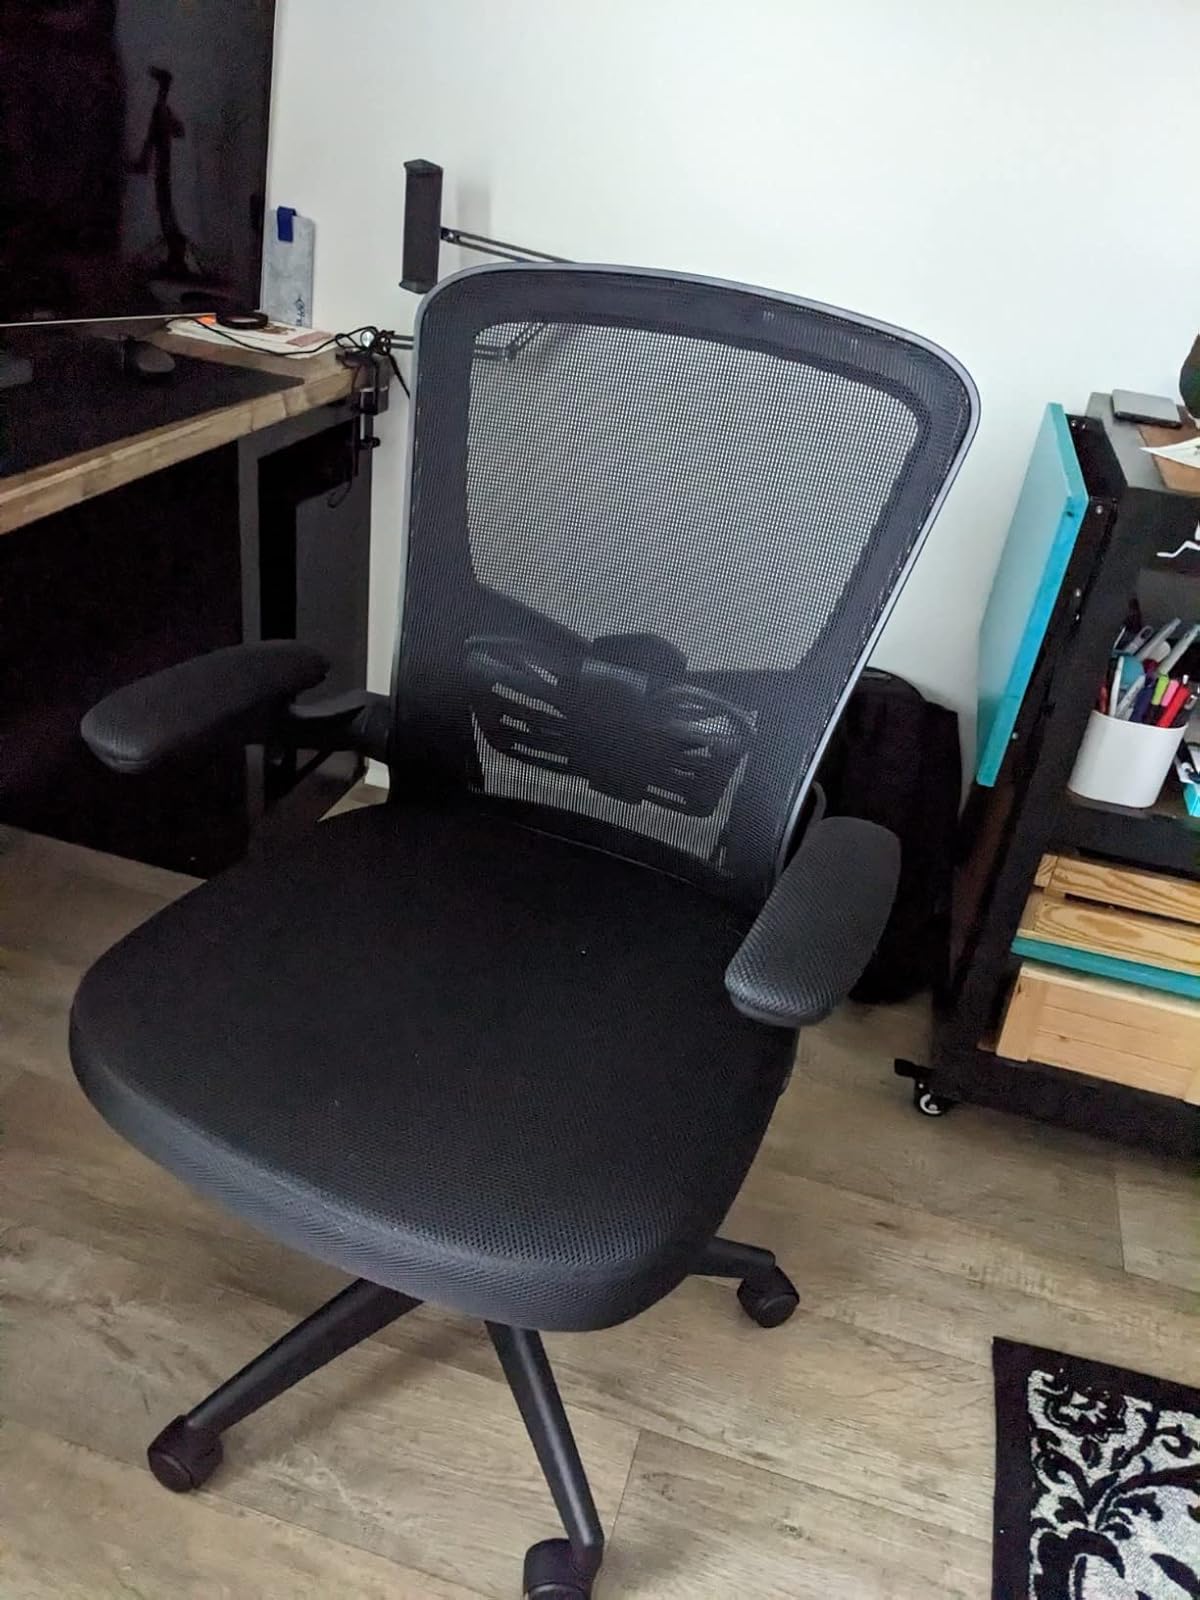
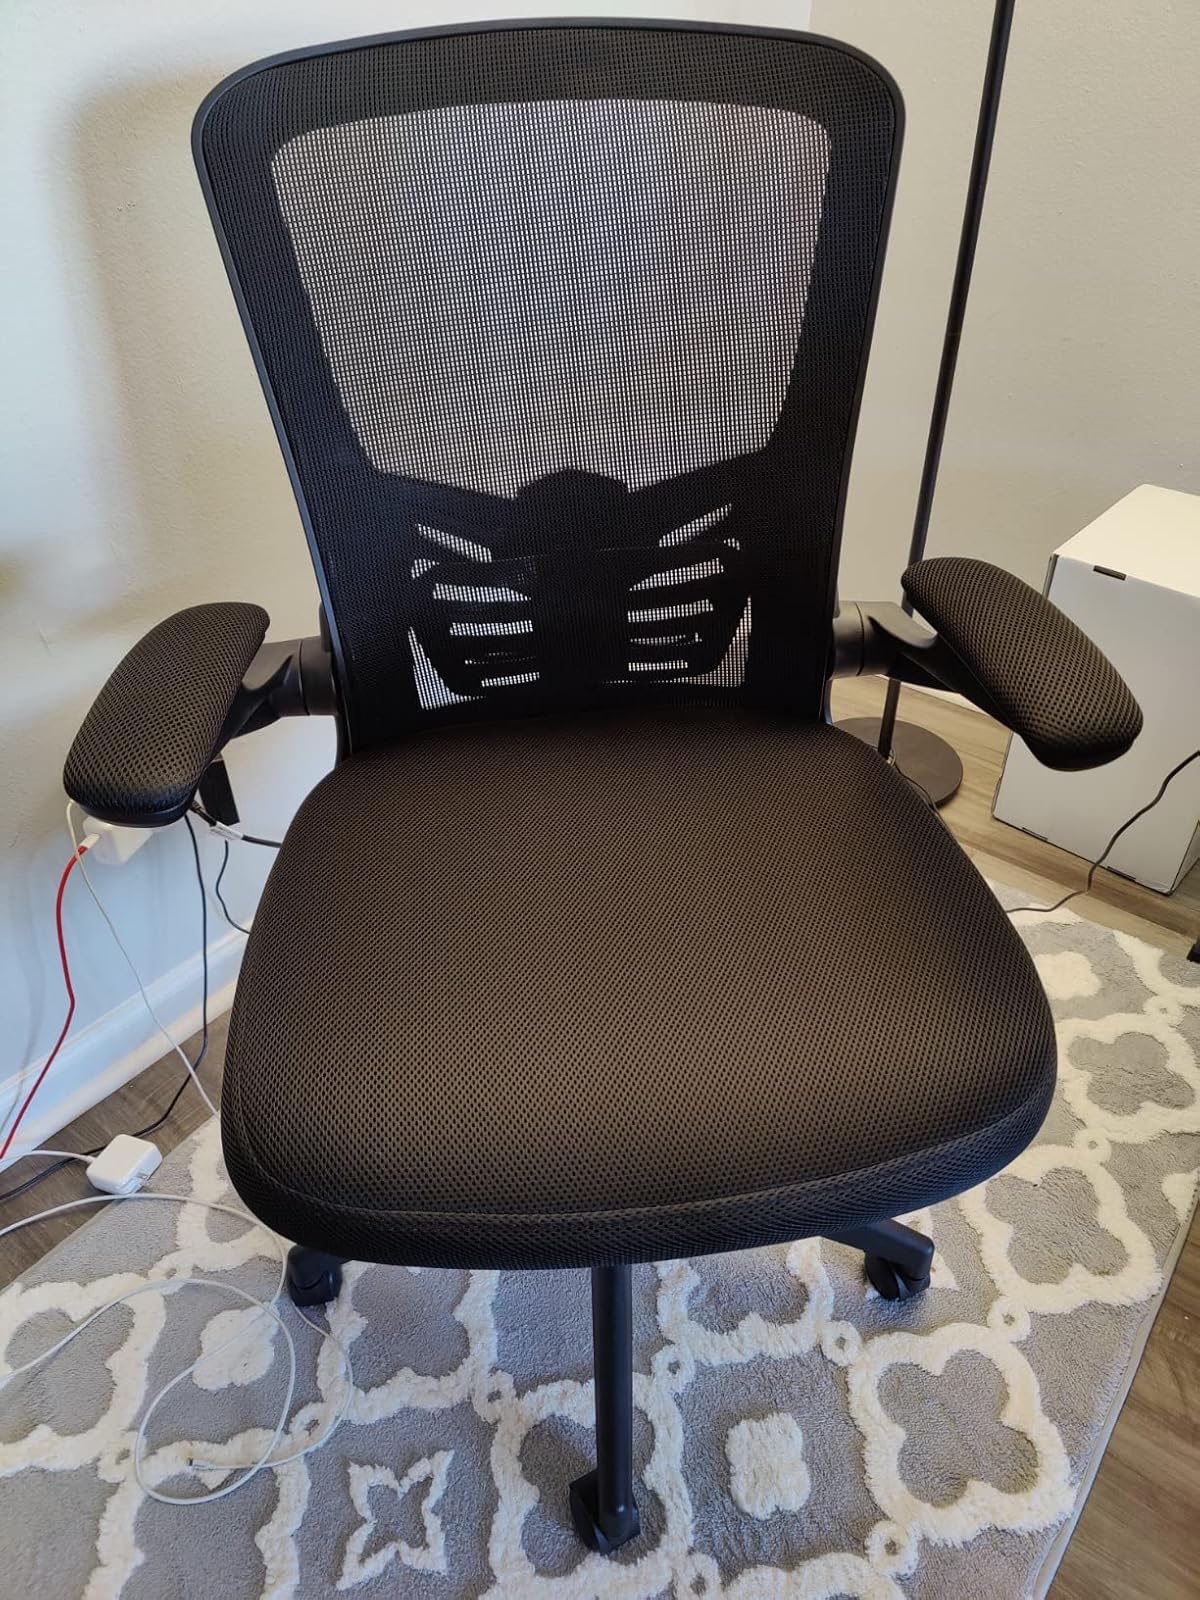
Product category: items_chair
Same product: yes